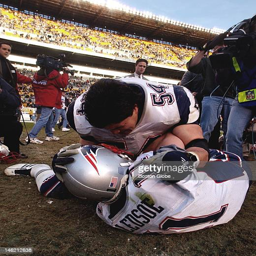
american football player congratulates american football player after defeating sports team in the championship game